Analysis of European colonialism and colonization

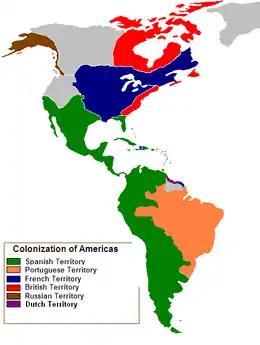
Territories in the Americas claimed by a European great power in 1750

Western European colonialism and colonization was the Western European policy or practice of acquiring full or partial political control over other societies and territories, founding a colony, occupying it with settlers, and exploiting it economically. For example, colonial policies, such as the type of rule implemented, the nature of investments, and identity of the colonizers, are cited as impacting postcolonial states. Examination of the state-building process, economic development, and cultural norms and mores shows the direct and indirect consequences of colonialism on the postcolonial states. It has been estimated that Britain and France traced almost 50% of the entire length of today's international boundaries as a result of British and French imperialism.